R. Umanath

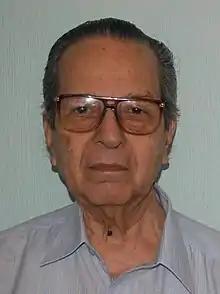

R. Umanath (21 December 1921 – 21 May 2014) was a communist politician from Tamil Nadu, India, and a Politburo member of Communist Party of India (Marxist) from 1998. He was born in 1921 in Kasaragod, Kerala and moved to Madras during his student days.